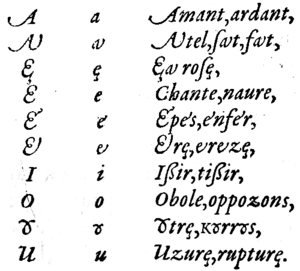
E̛, appelé e à crochet ou e cornu, est une lettre additionnelle de l’alphabet latin utilisée dans quelques orthographes en français durant la Renaissance.
ɤ, appelé cornes de bélier ou petit gamma, est un symbole utilisé dans l’alphabet phonétique international pour représenter une voyelle mi-fermée postérieure non arrondie et dans l’écriture du dan de l’Est. Il a été utilisé comme lettre dans l’alphabet phonotypique d’Isaac Pitman ou dans l’alphabet français de Pierre de La Ramée.